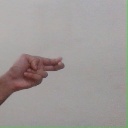
अक्षर: ह